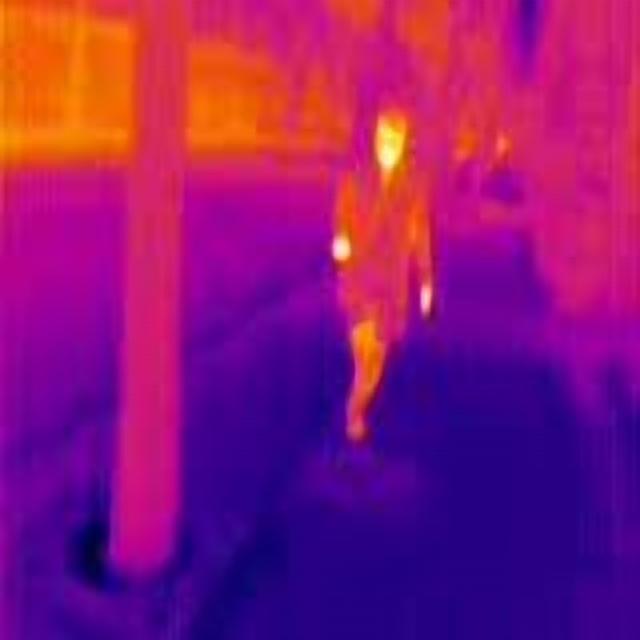
Detected objects:
label: person